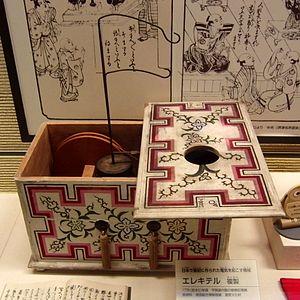
Hiraga Gennai est un pharmacologue japonais de la période d'Edo, érudit des études occidentales, médecin, auteur, peintre et inventeur qui est bien connu pour son Elekiter, son kandankei et son kakanpu. Il a également écrit un essai satirique.
L'Elekiter est le nom japonais d'un type de générateur d'électricité statique utilisé pour des expériences électriques au XVIIIᵉ siècle. Au Japon, Gennai Hiraga a présenté son propre elekiter en 1776, dérivé d'un elekiter hollandais. L'elekiter est une petite boîte qui emploie la friction pour produire de l'électricité et la stocker.